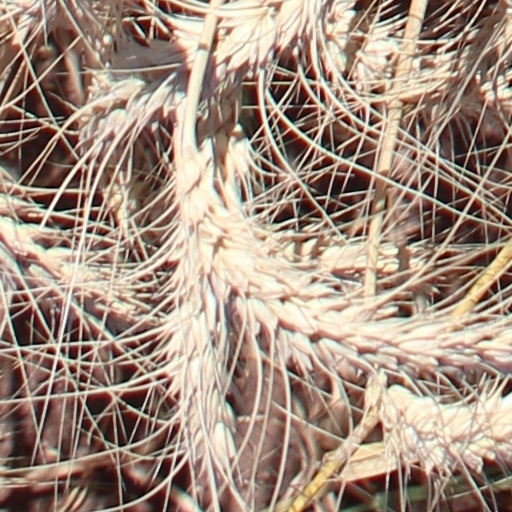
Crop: wheat